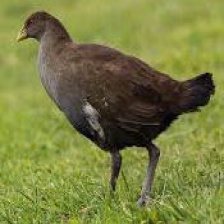
Species: TASMANIAN HEN
Scientific name: TRIBONYX MORTIERII
ImageNet parent category: european_gallinule